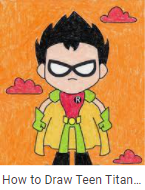
Portrait style: Cartoon Portrait